Ingles Ferry

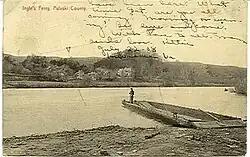
Ingles Ferry in 1908

Ingles Ferry (sometimes referred to as English Ferry) is the site of a historic ferry crossing on the New River in western Virginia, near the city of Radford in Pulaski County, Virginia, United States. A tavern was opened there in 1772 and the ferry served soldiers and civilians until 1948. A bridge was built at the site in 1842 but was burned during the civil war. The tavern and replicas of the 18th-century home of the Ingles family can be seen nearby.